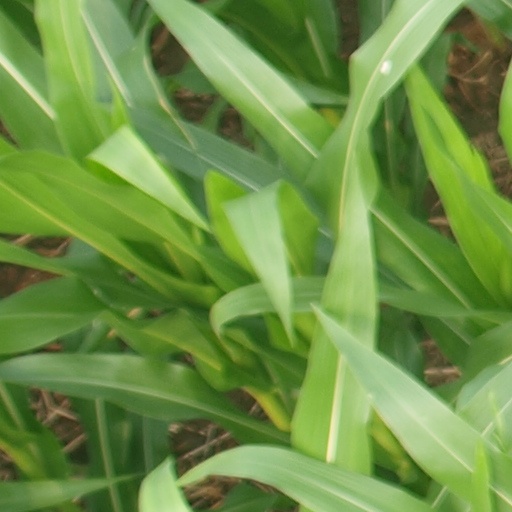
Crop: maize; corn